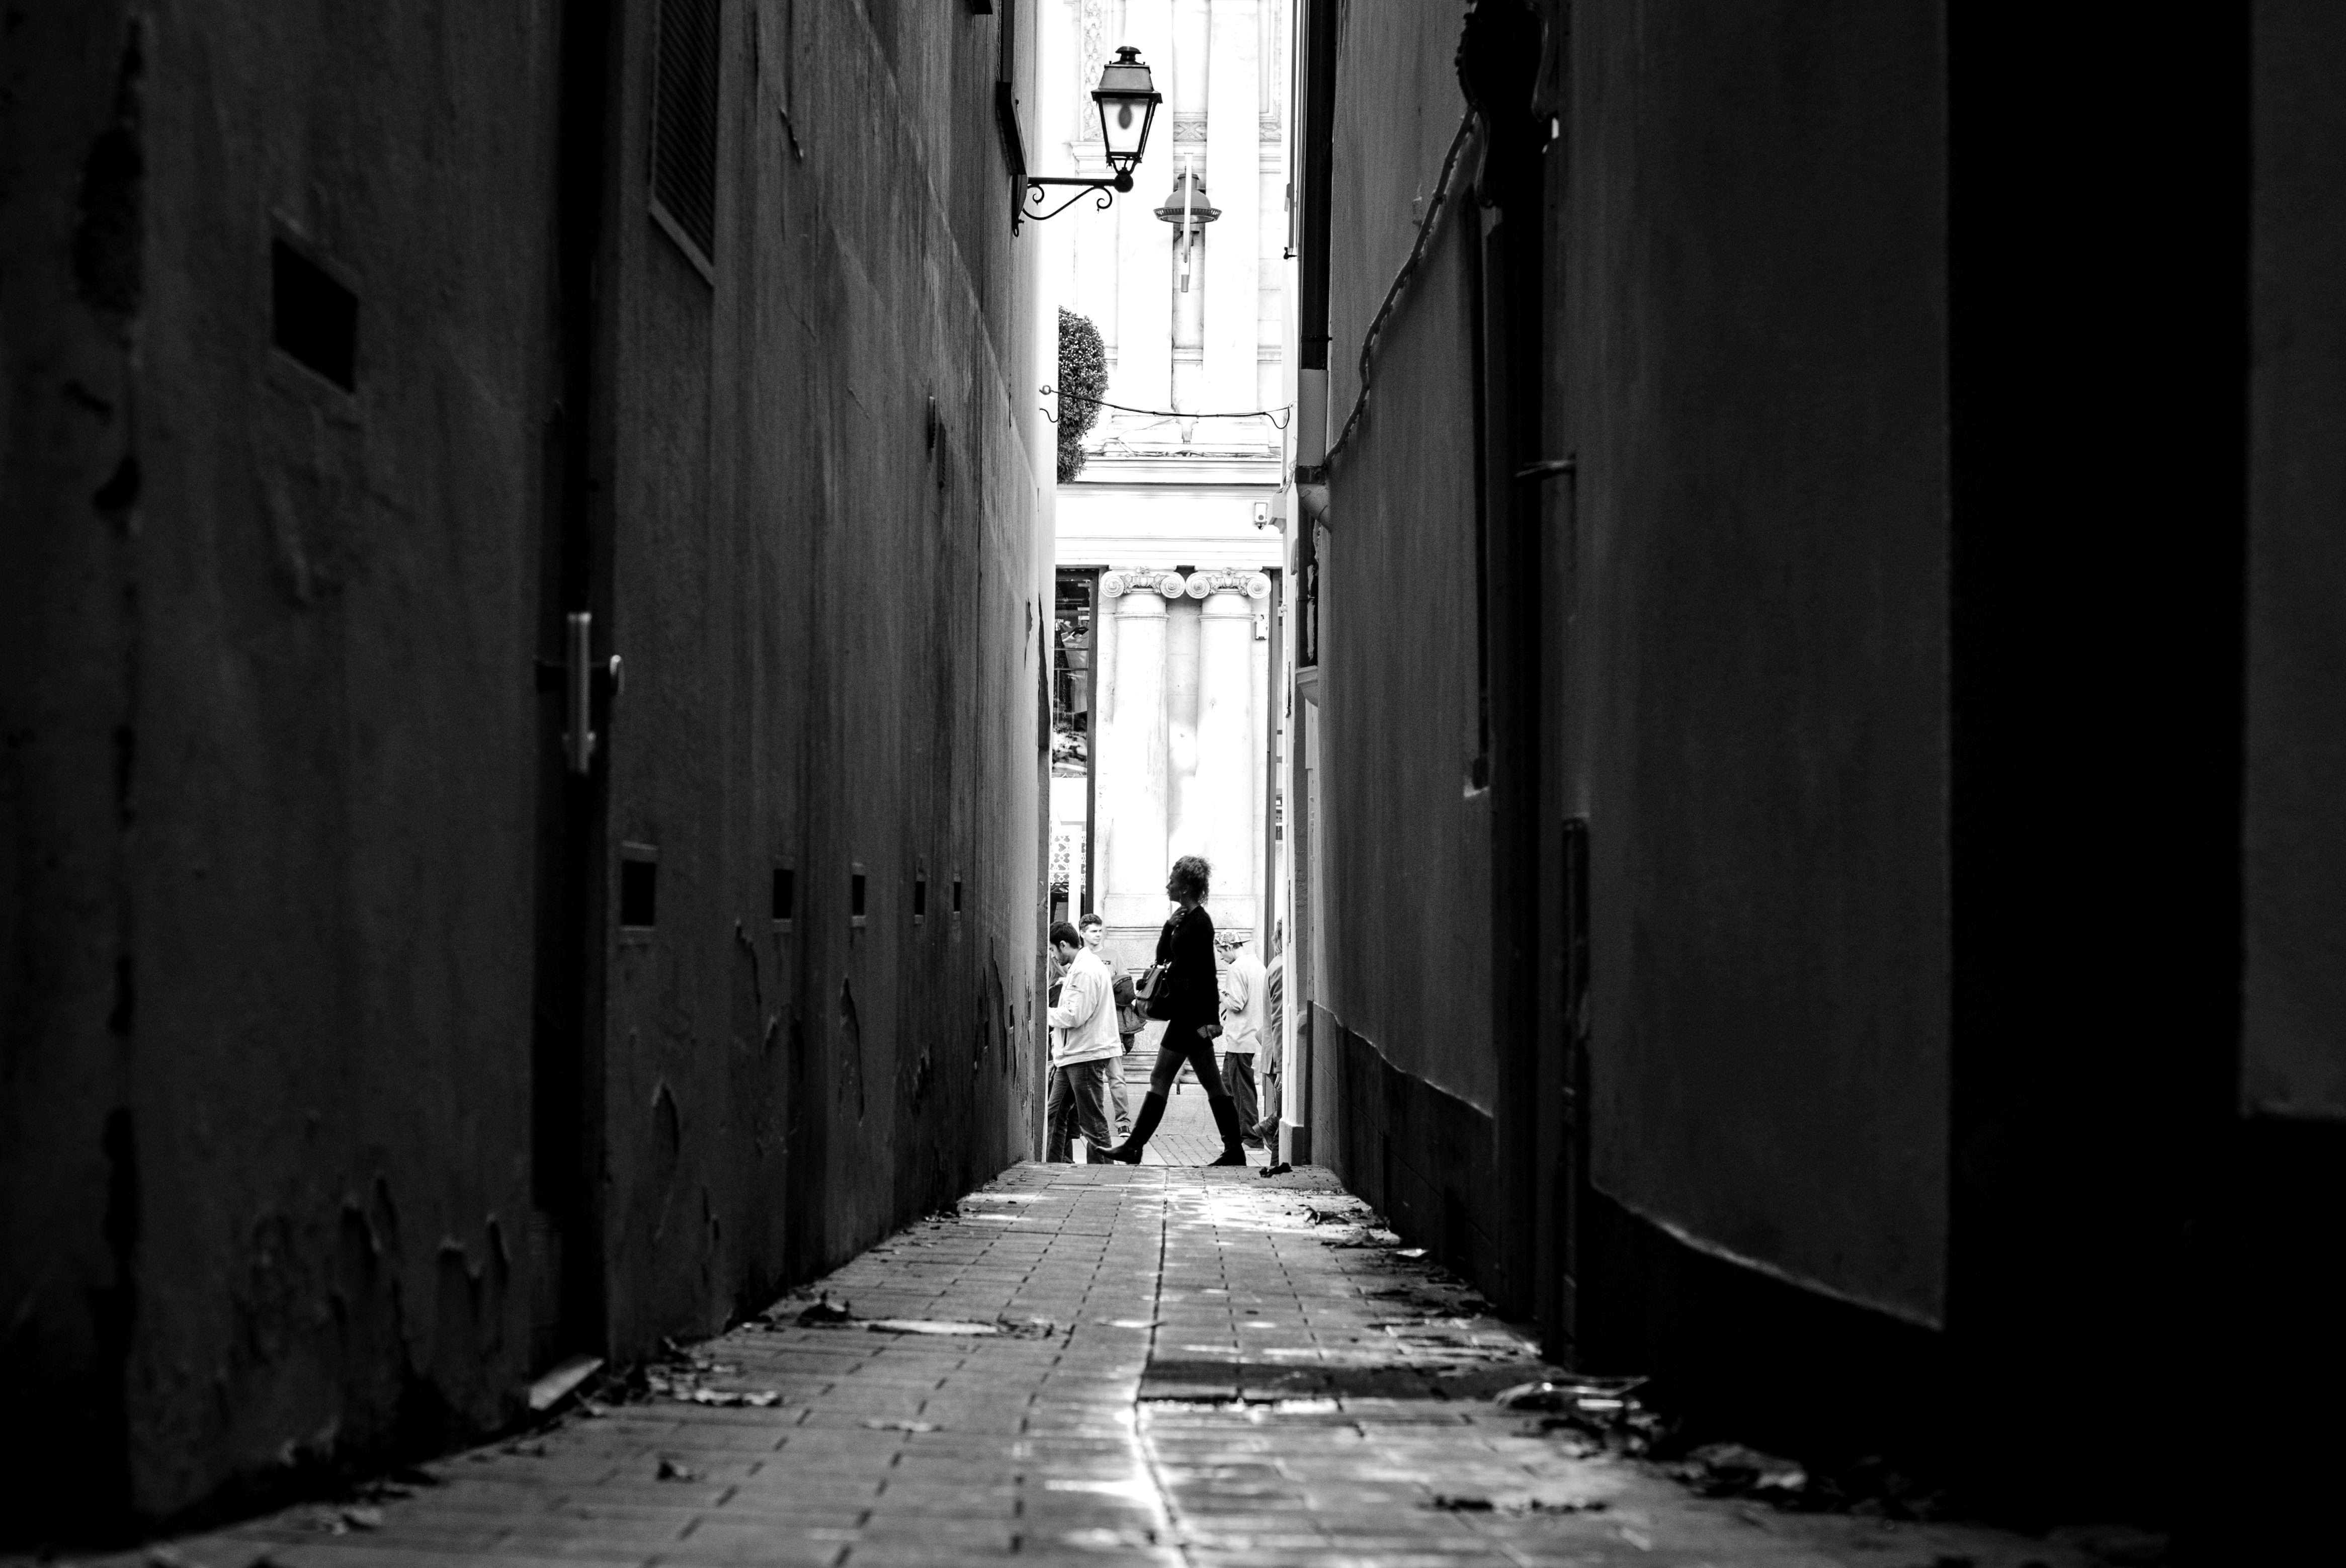
light, black and white, road, white, street, photography, alley, france, shadow, darkness, black, monochrome, bw, blackwhite, infrastructure, symmetry, fotografie, schwarz, grn, frankreich, weis, einfarbig, monochrom, strasburg, alexander, gasse, strasen, burghardt, monochrome photography, film noir